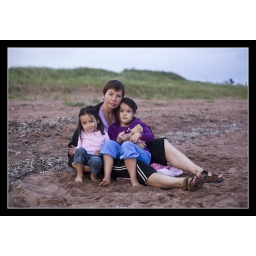
The soil, rocks and sand in Prince Edward Island has this rich red color.